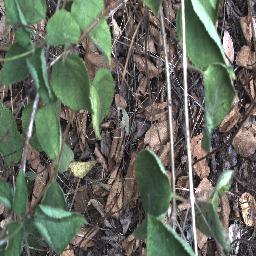
Label: lantana